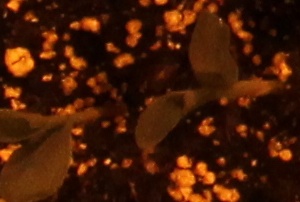
Label: Corn